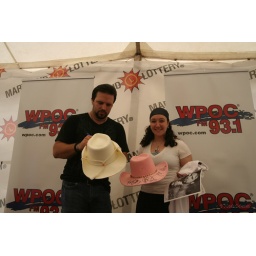
Erin getting hats signed by mark Wills (they belonged to the girl sitting next to us)